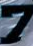
Number: 7